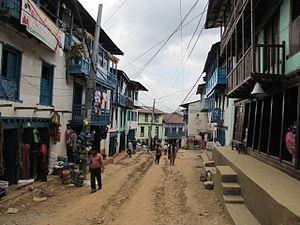
Diktel est une ville du Népal située dans la zone de Sagarmatha et chef-lieu du district de Khotang. Au recensement de 2011, la ville comptait 8 867 habitants.